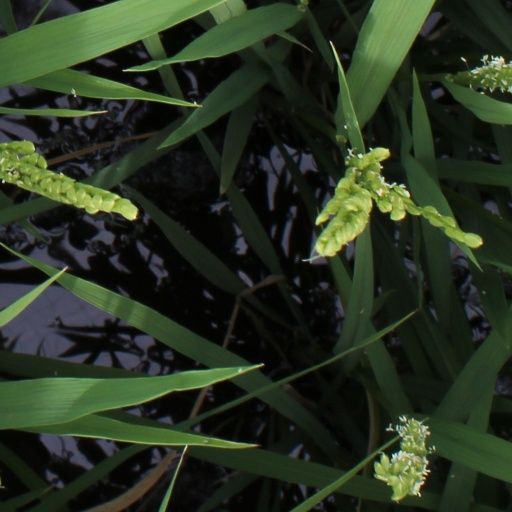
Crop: rice